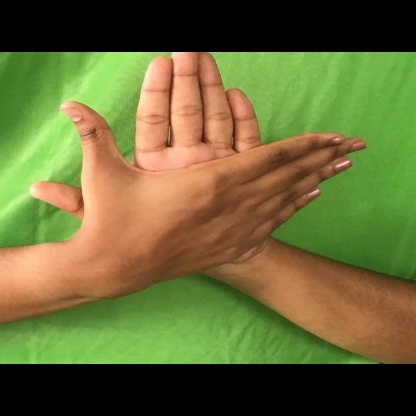
Mudra: Chakra